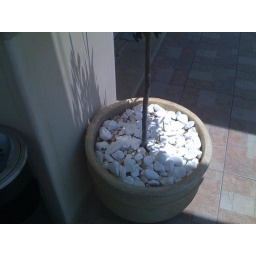
An olive tree in a pot